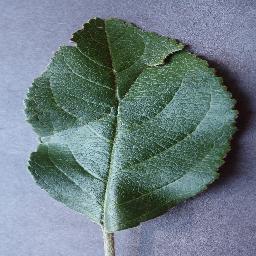
Label: Apple___healthy